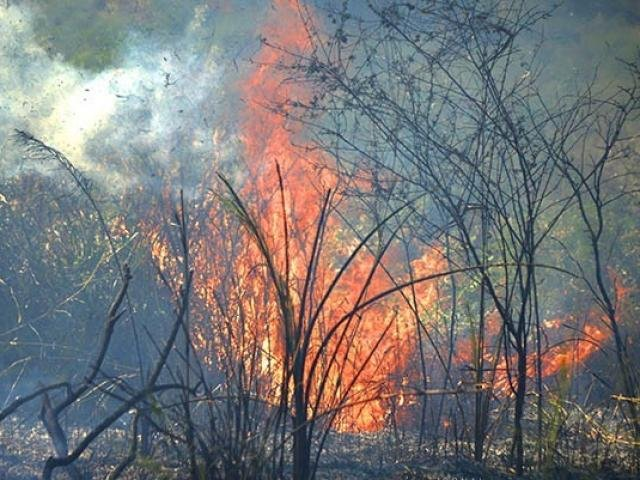
Fire: yes
Smoke: yes